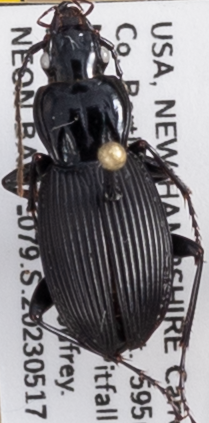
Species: Pterostichus lachrymosus
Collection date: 2023-05-17
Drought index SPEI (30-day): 1.706
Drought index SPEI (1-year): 0.146
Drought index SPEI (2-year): -0.232